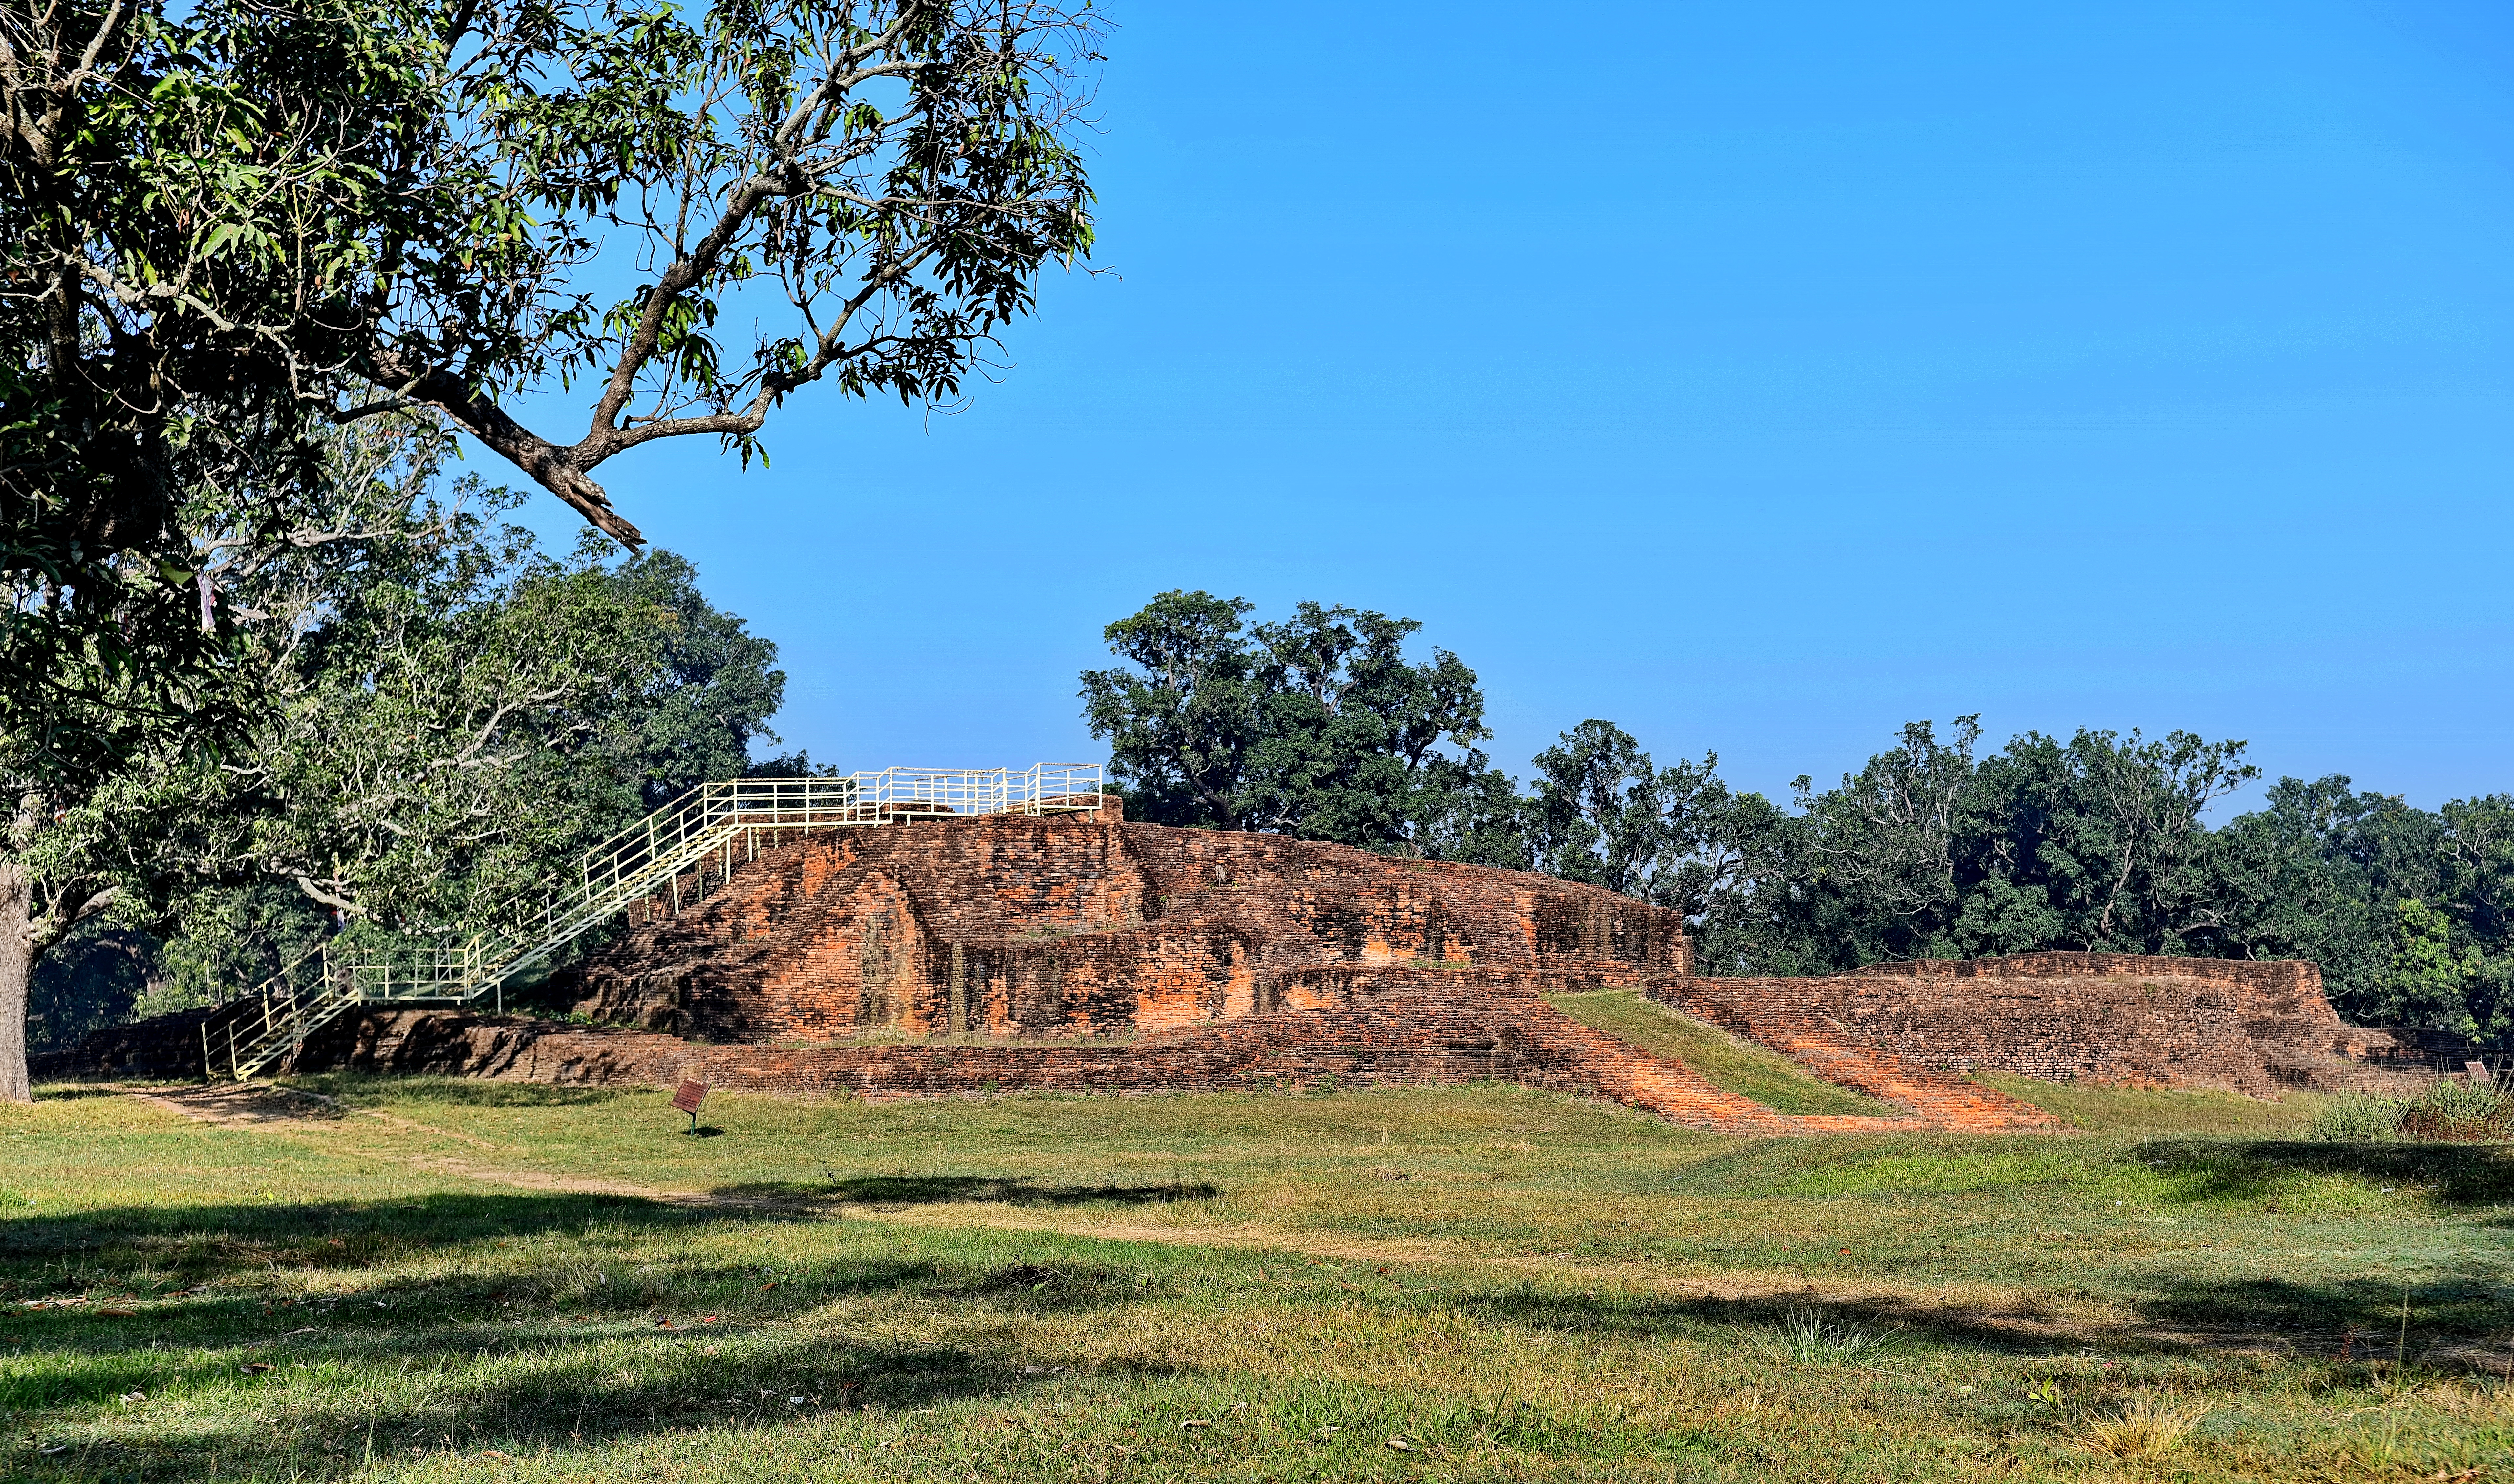
Heritage site: Kudan